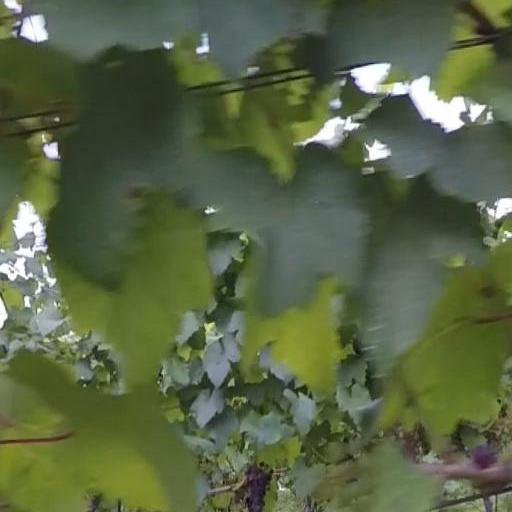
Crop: grape